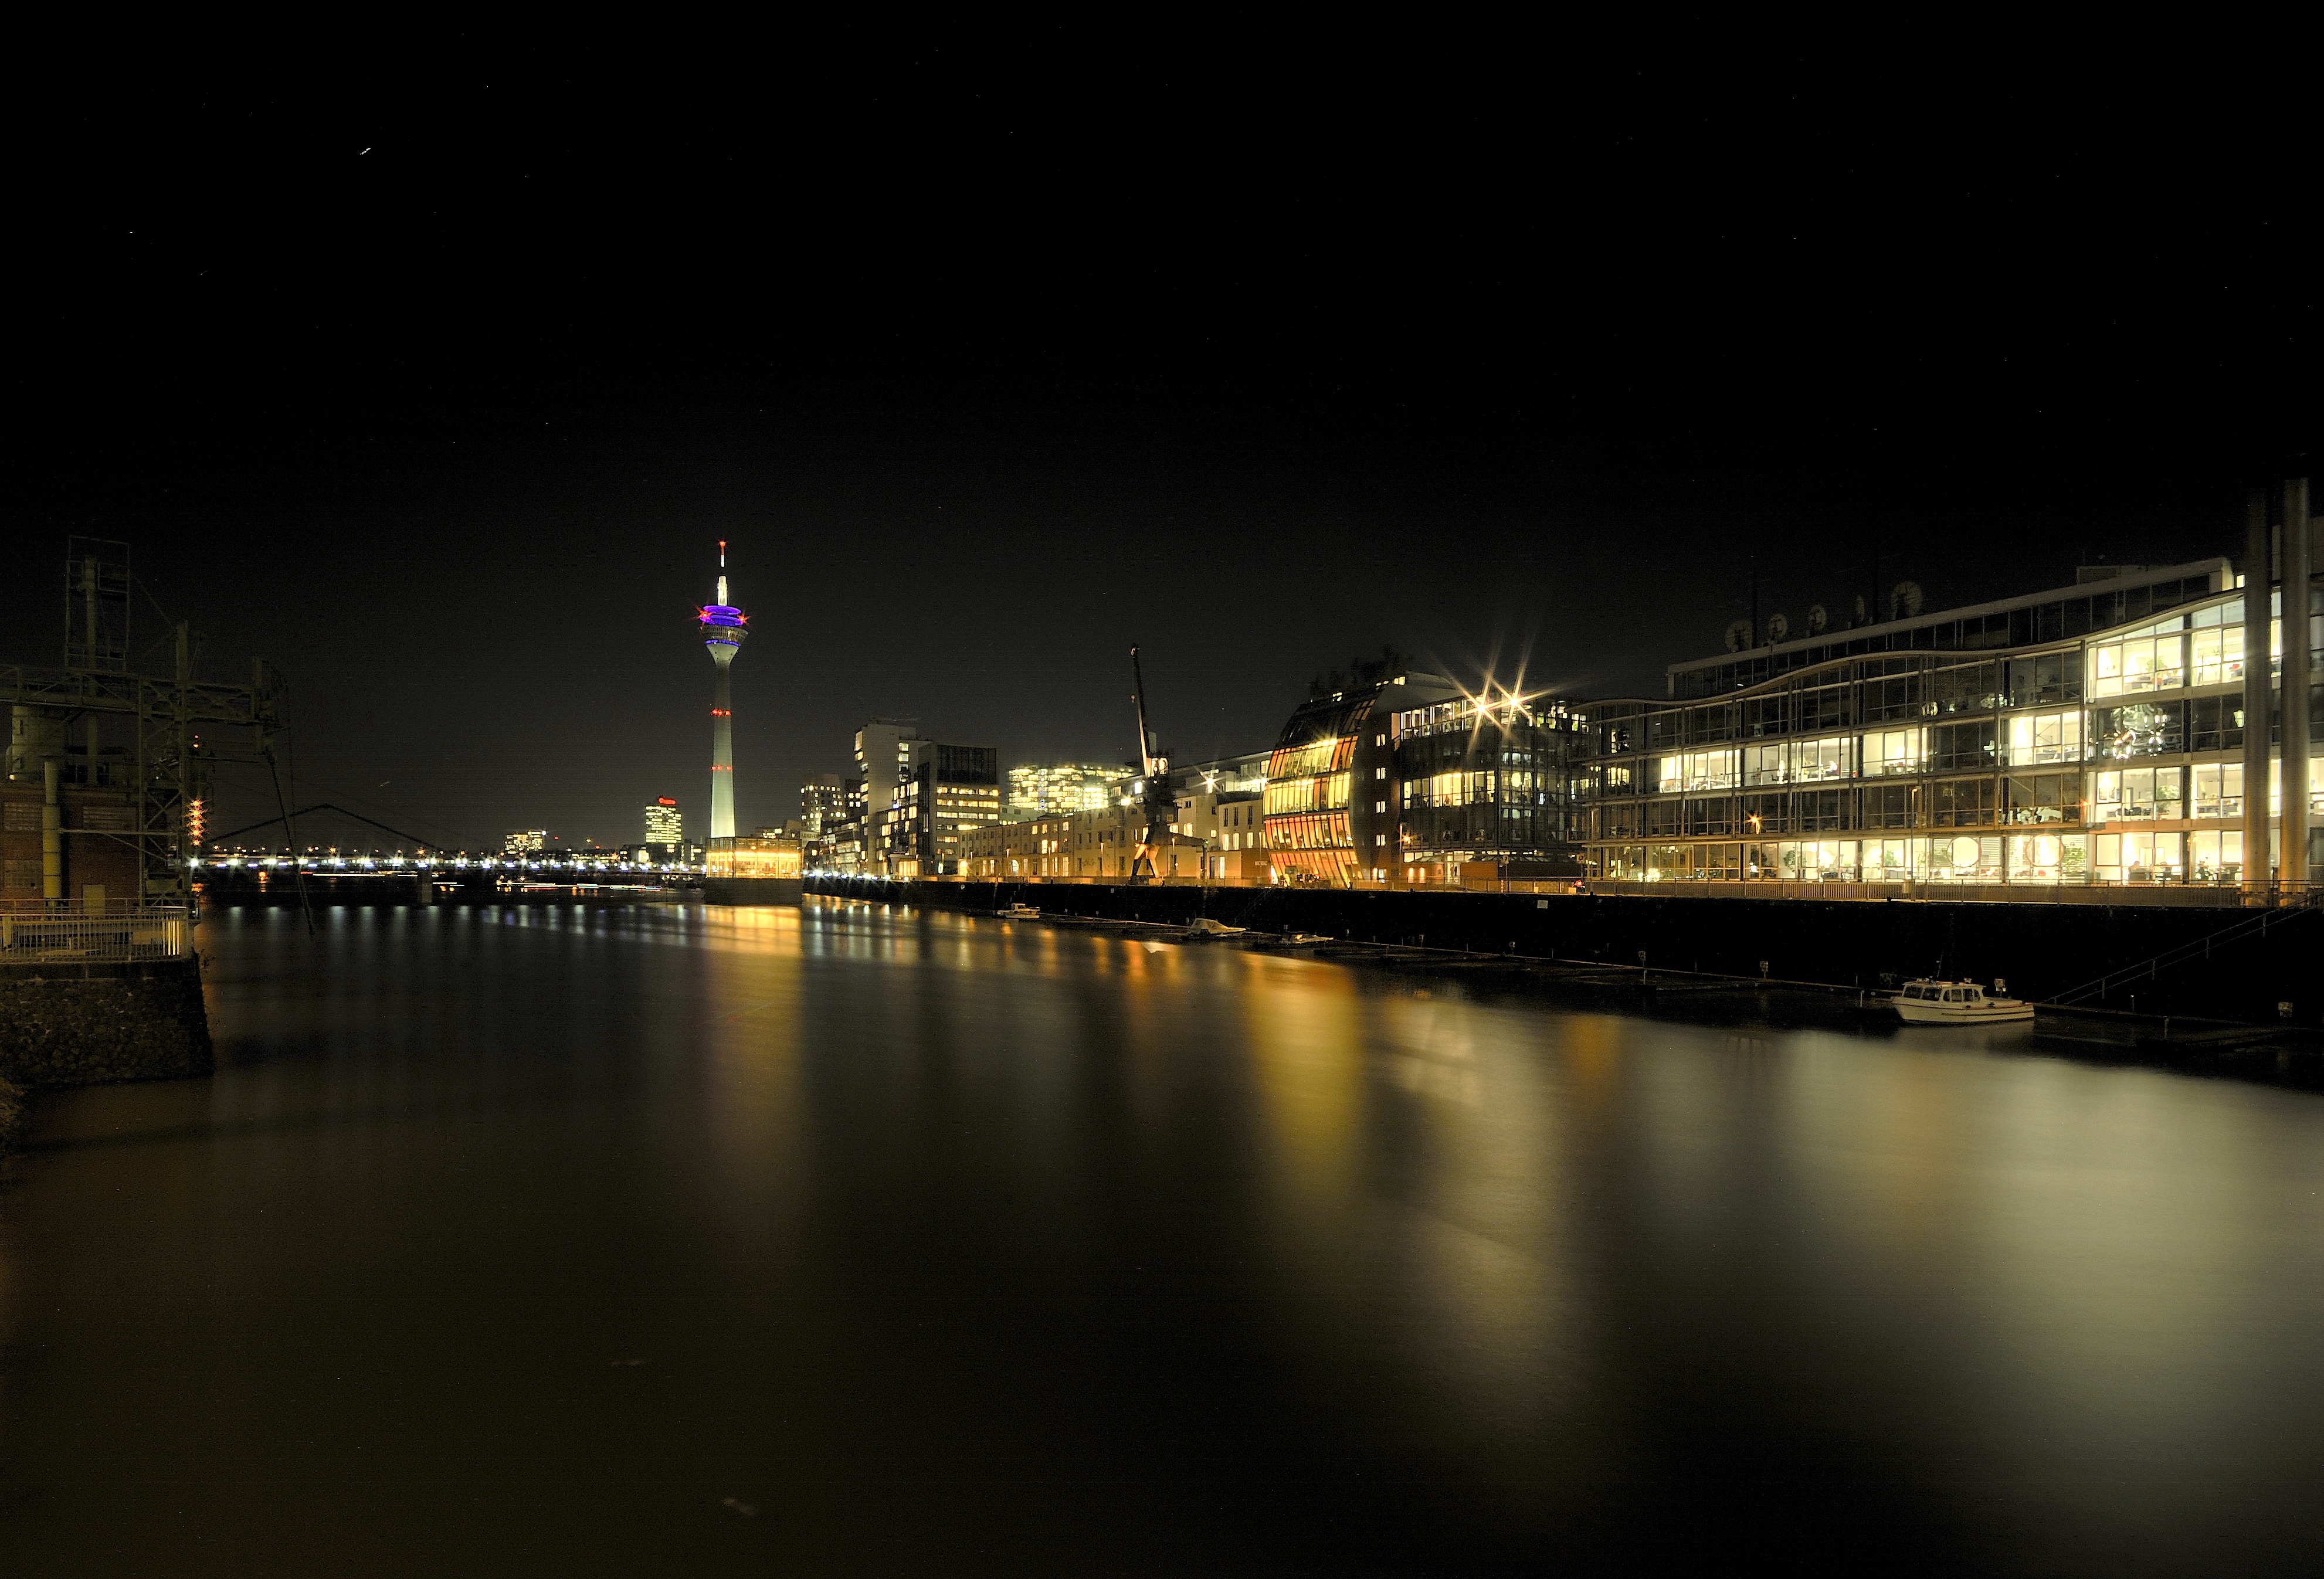
light, bridge, skyline, night, dawn, city, skyscraper, cityscape, dusk, evening, reflection, landmark, darkness, port, long exposure, rhine, harbour area, dusseldorf, tv tower, media harbour, rhine tower, urban area, human settlement, dri